Tākaka

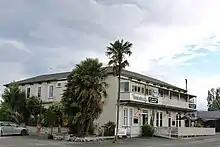
Telegraph Hotel, Tākaka (2021)

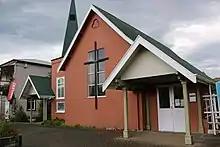
Church of the Epiphany, Tākaka (2021)

The Anglican church of the Epiphany is situated on Commercial Street. It was consecrated by the Bishop of Nelson in 1884. It was built from locally sawn mataī and tōtara timber. A bell tower was added in 1900 and by 1960 the timber was covered in stucco. The bell tower was replaced in 1966 and the church was extended in 2002.